UMass Minutemen football

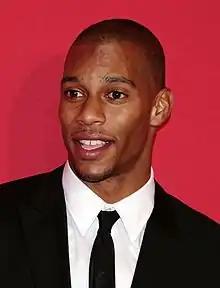
WR Victor Cruz

UMass has had more than 70 players named to various All-American teams since Lou Bush garnered the first selection for the Minutemen (then called the Aggies) in 1934.